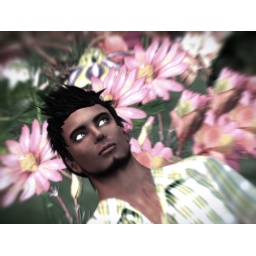
Nothing like laying around in a field of flowers on a lazy spring afternoon.